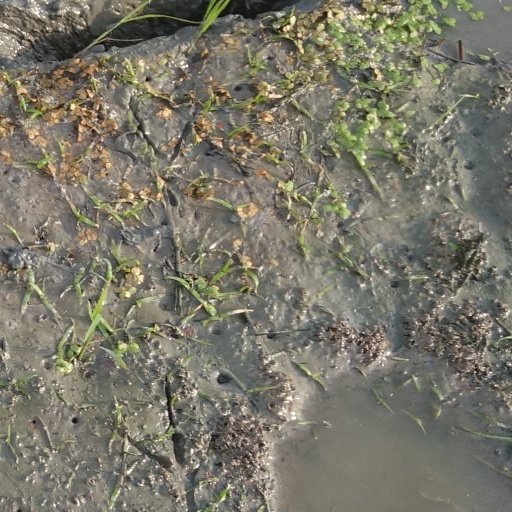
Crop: rice